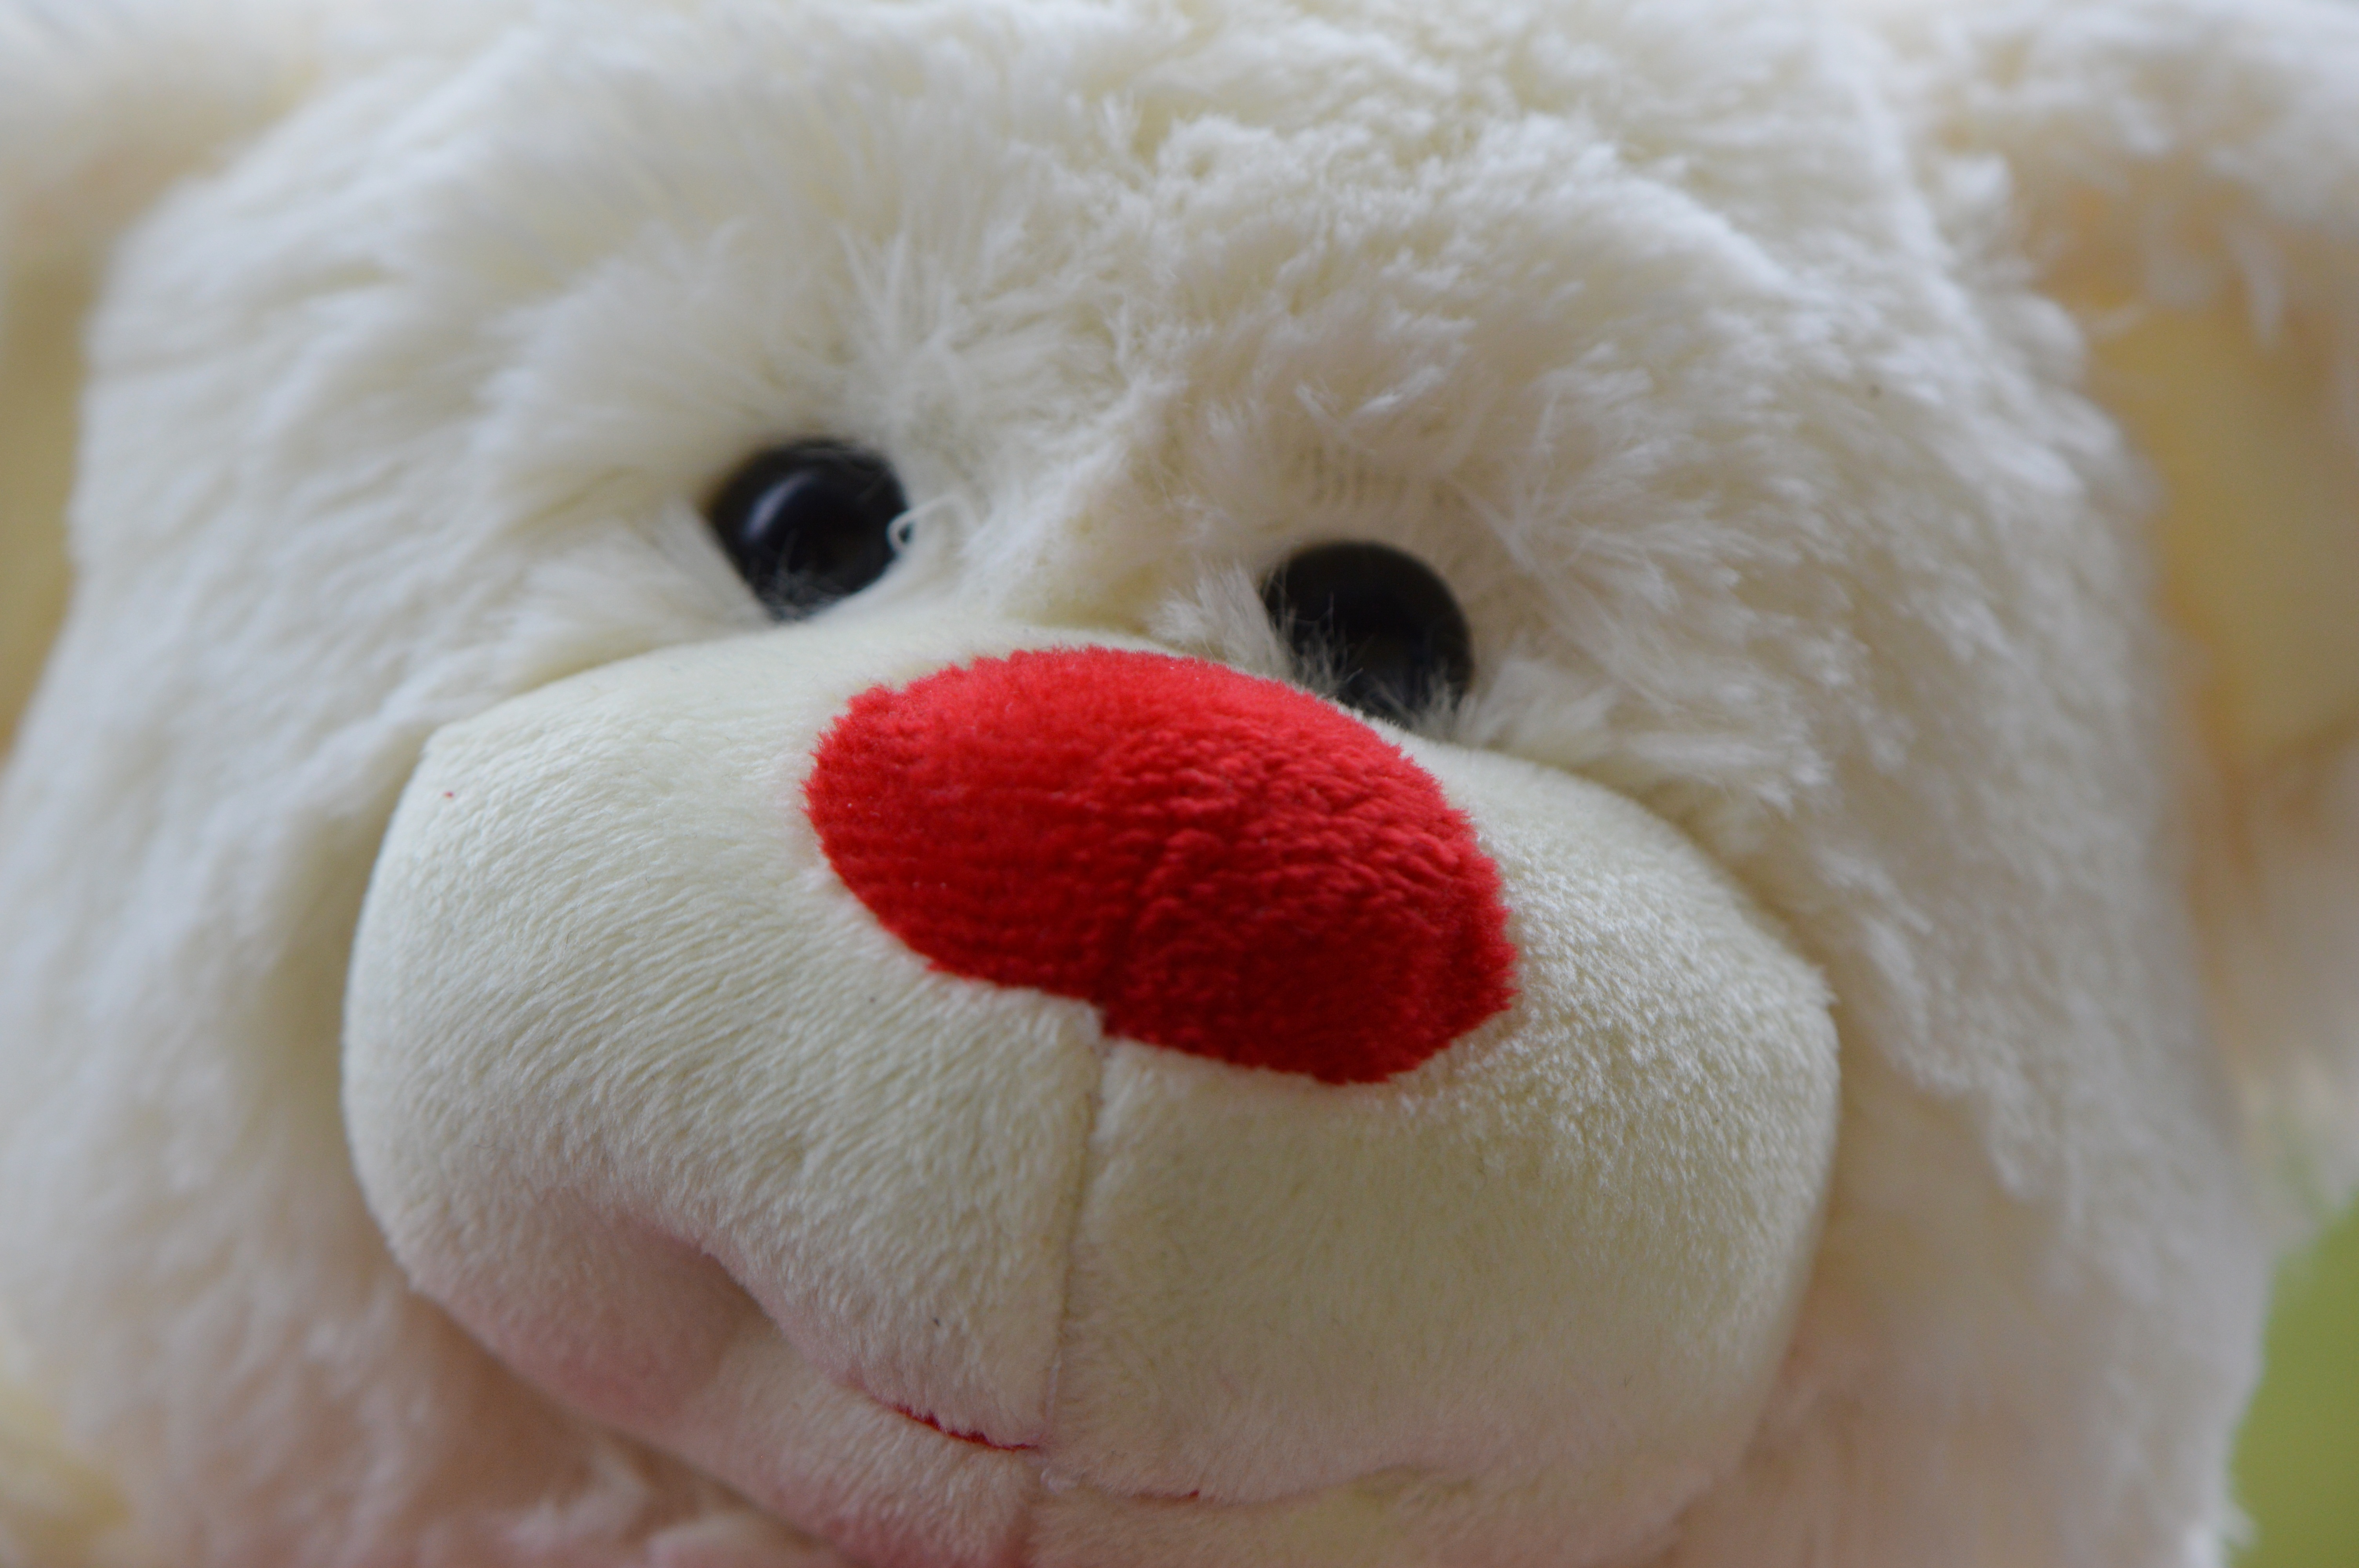
sweet, cute, bear, toy, teddy bear, textile, nose, bears, funny, plush, teddy, bichon frise, stuffed toy